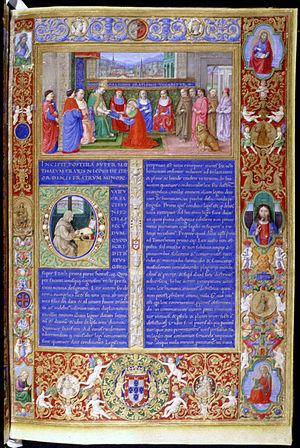
La Bible de Belém ou Bíblia dos Jerónimos est un manuscrit enluminé contenant le texte de la Vulgate commenté par Nicolas de Lyre. Il a été réalisé à Florence de 1494 à 1497 sur commande de Manuel Iᵉʳ du Portugal auprès de l'enlumineur Attavante degli Attavanti. Il est actuellement conservé à l'Institut des archives nationales à Lisbonne.